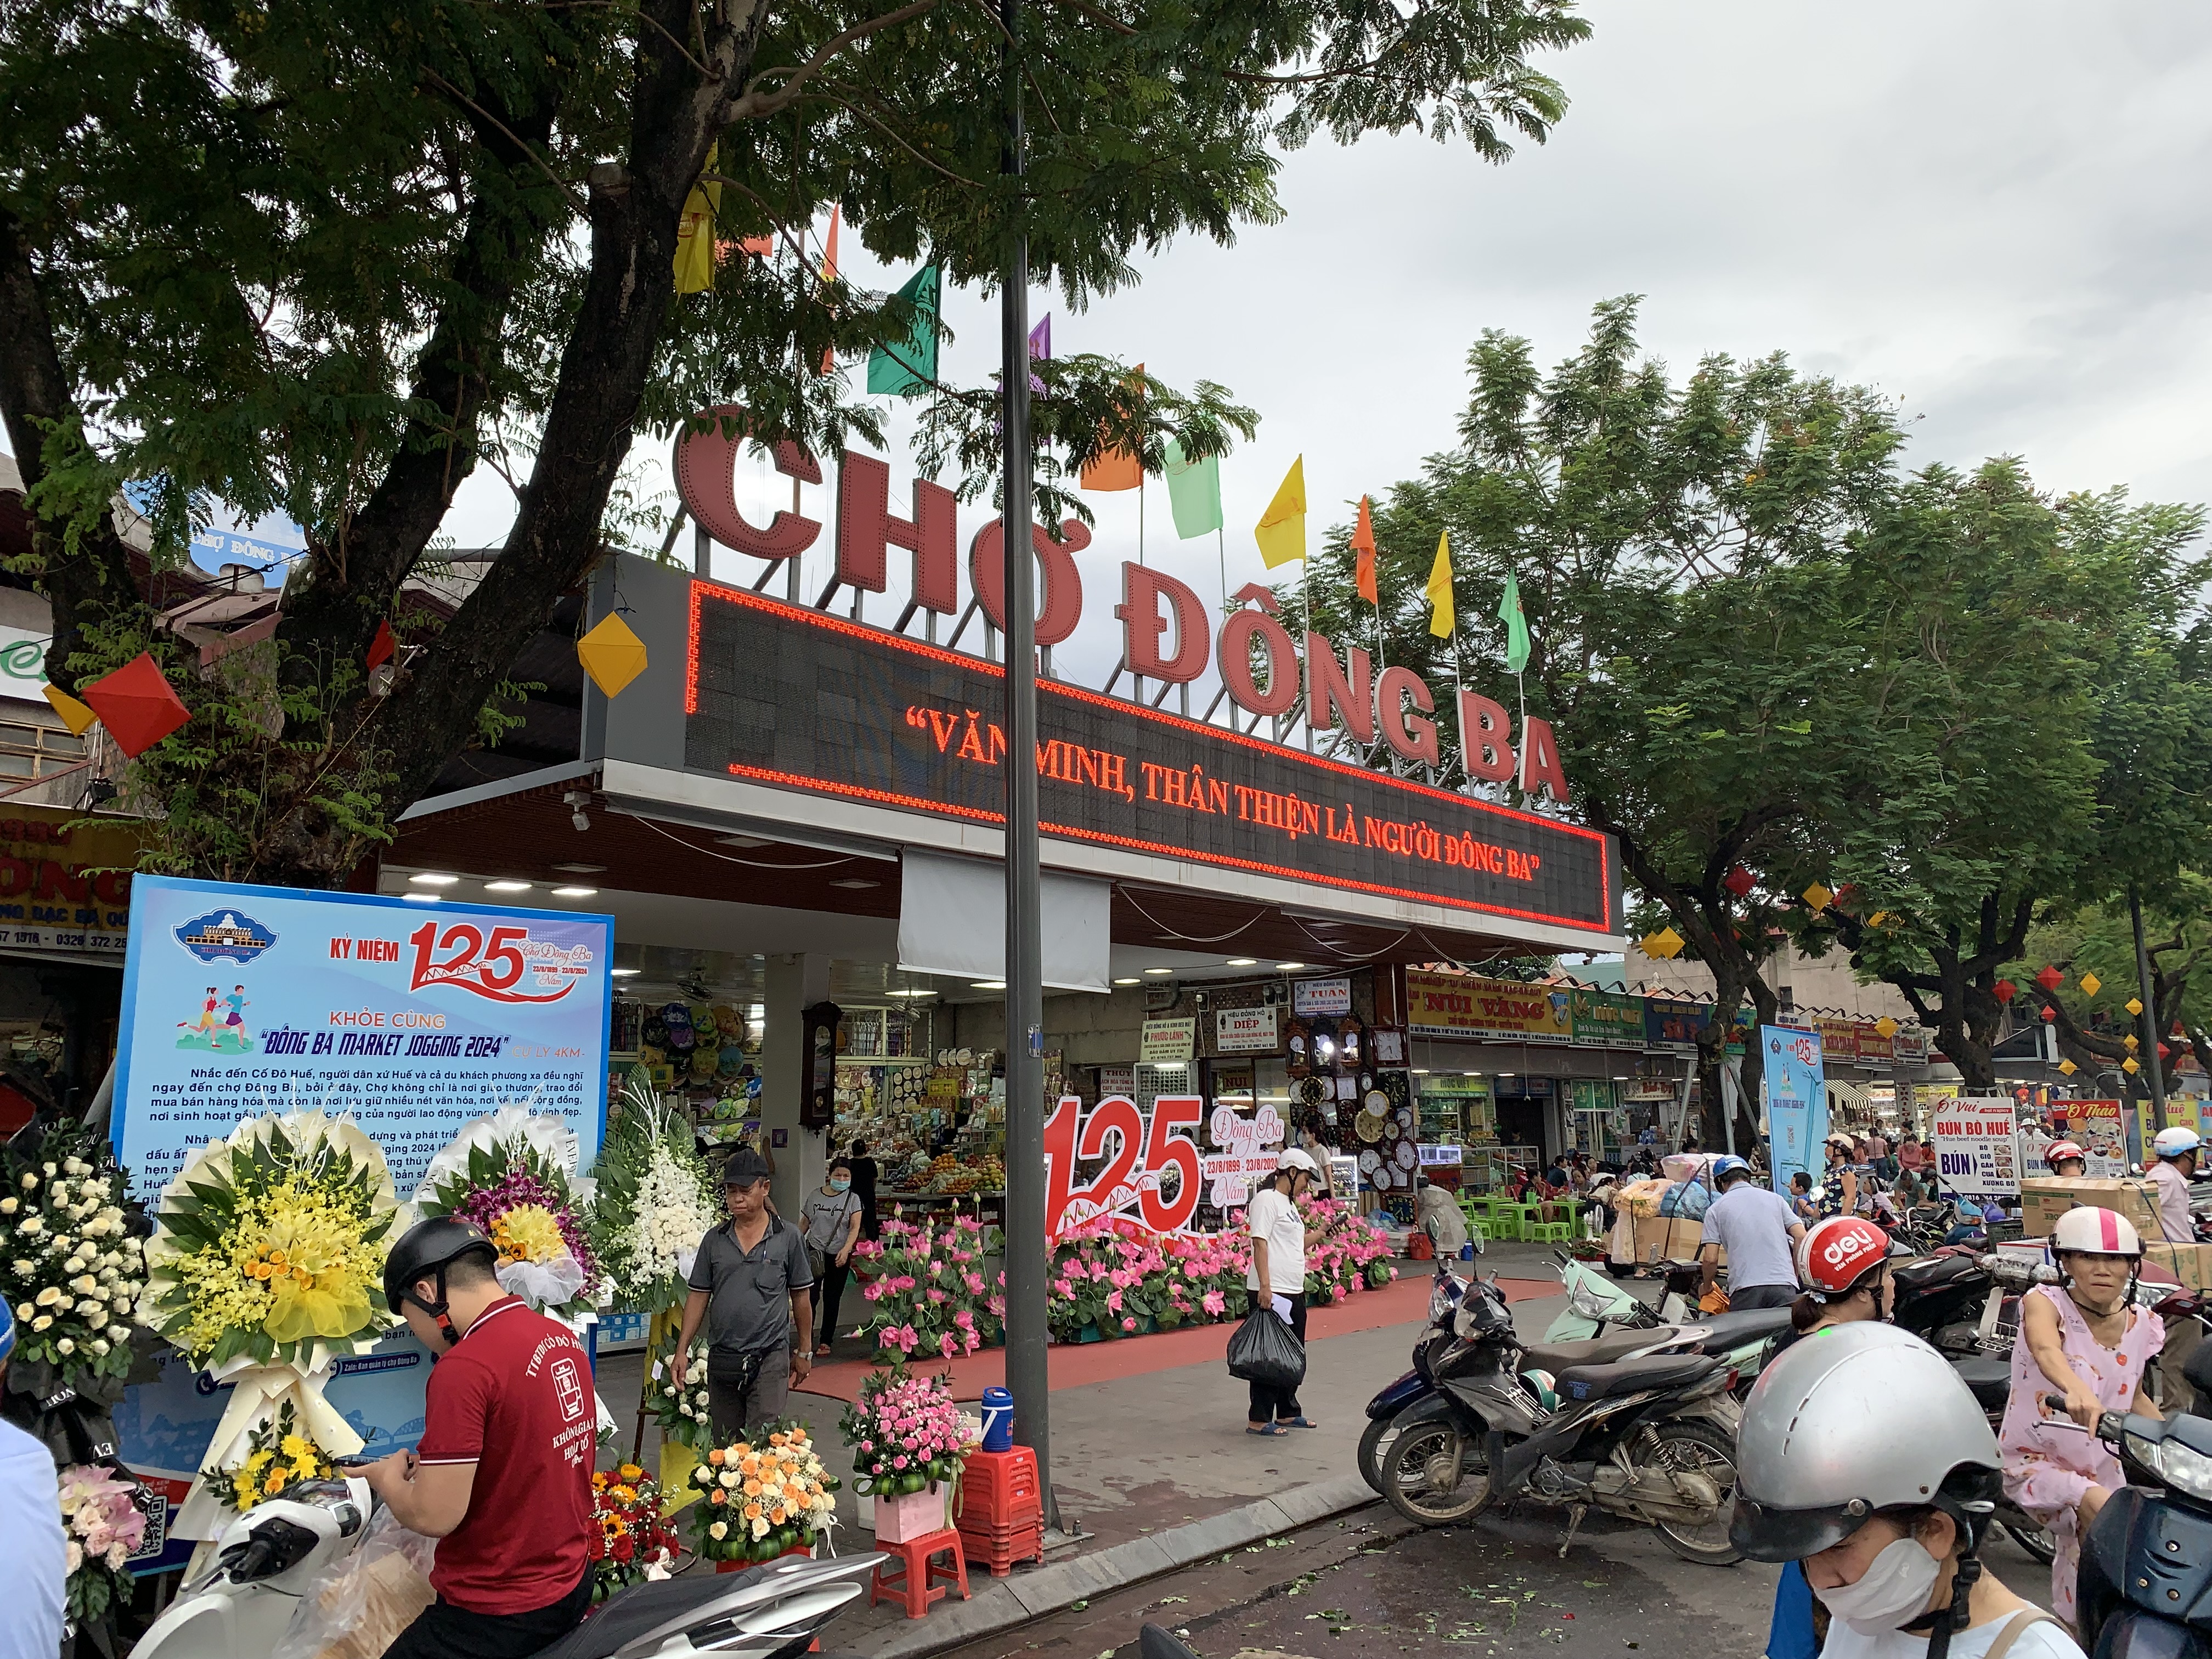
user: text: Chữ 'Chợ Đông Ba' trên biển hiệu chính có màu gì?
assistant: text: Màu đỏ

user: text: Chợ trong hình có tên là gì?
assistant: text: Chợ Đông Ba

user: text: Dựa trên tấm biểu ngữ lớn, sự kiện gì đang được kỷ niệm hoặc quảng bá tại Chợ Đông Ba?
assistant: text: Kỷ niệm 125 năm thành lập Chợ Đông Ba và một sự kiện chạy bộ (Đông Ba Market Jogging 2024)

user: text: Dòng chữ chạy trên bảng đèn LED dưới biển hiệu 'Chợ Đông Ba' là gì, và thông điệp chính mà nó muốn truyền tải là gì?
assistant: text: Dòng chữ là 'VĂN MINH, THÂN THIỆN LÀ NGƯỜI ĐÔNG BA', thông điệp muốn truyền tải là người Đông Ba cần sống văn minh và thân thiện.